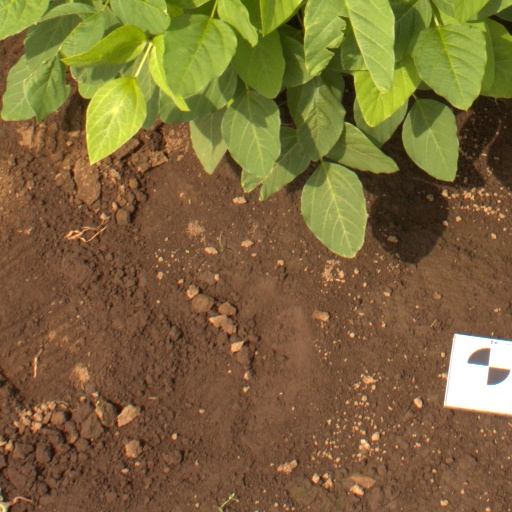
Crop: soybean